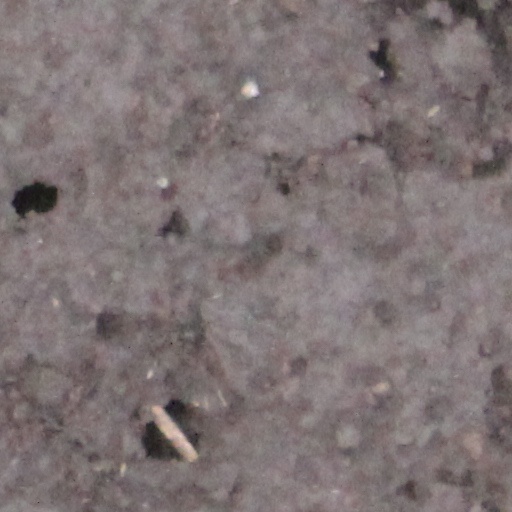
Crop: wheat